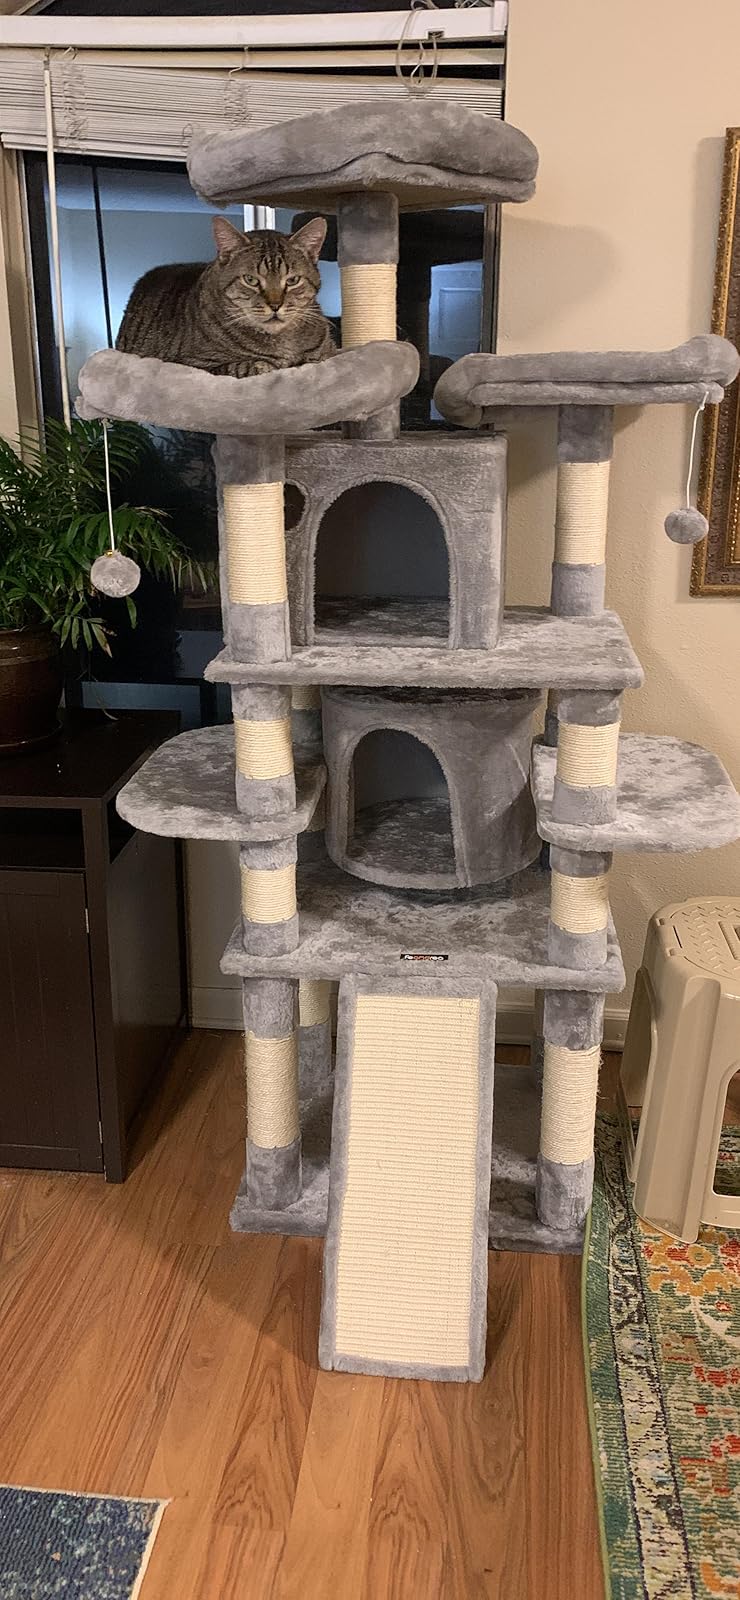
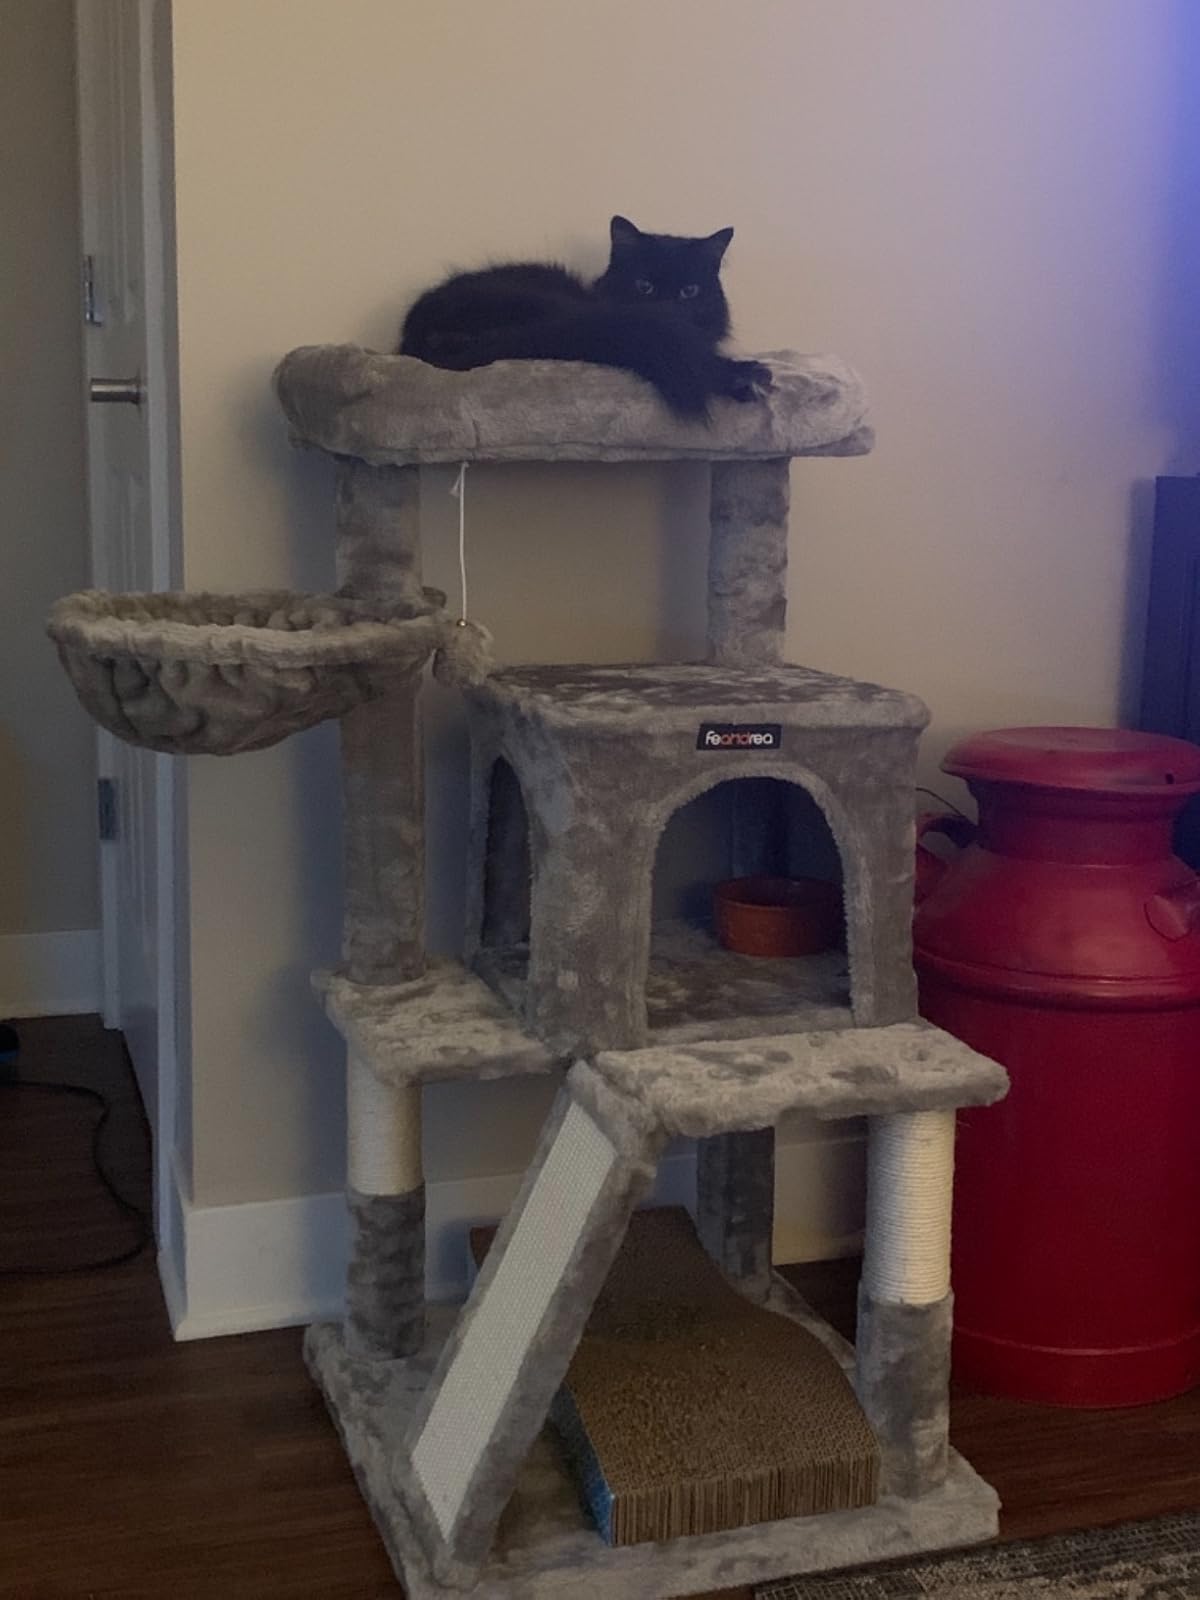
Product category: items_cat tree
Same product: no